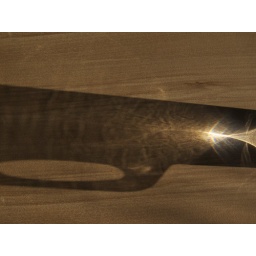
Hot water sitting in a glass much